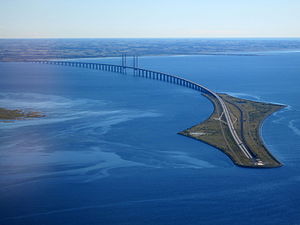
Peberholm
Øresundsbroen med Peberholm til højre og Saltholm til venstre. Billedet er taget fra luften.
Peberholm er en 4 kilometer lang og 400 meter bred kunstig ø anlagt 1 km syd for Saltholm i Øresund. Arealet er 130 hektar. Øen er ubeboet. Peberholm er en del af Tårnby Kommune. Peberholm blev anlagt i 1995 til brug for Øresundsforbindelsen mellem Amager og Skåne, idet øen skulle danne forbindelse mellem tunnelen under Drogden-renden i vest og højbroen i øst. Peberholm blev bygget ved hjælp af materiale, der blev tilovers ved kompensationsafgravningerne under etableringen af den faste forbindelse. Den blev bygget ved at fylde materiale fra havbunden ind bag et langt stendige. Byggeriet blev afsluttet i 1996.